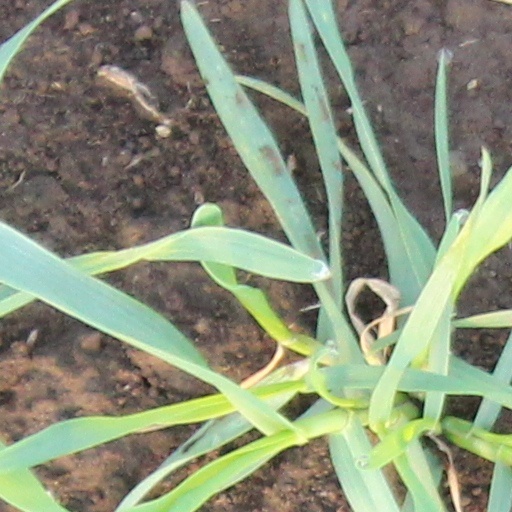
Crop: wheat